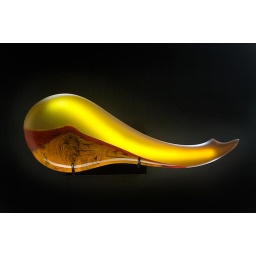
Hand blown wall mounted art glass sculpture by artist, sculptor and designer Bernard Katz. LED enery efficient hand blown art glass sculpture.